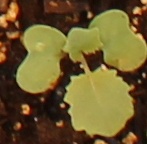
Label: Canola